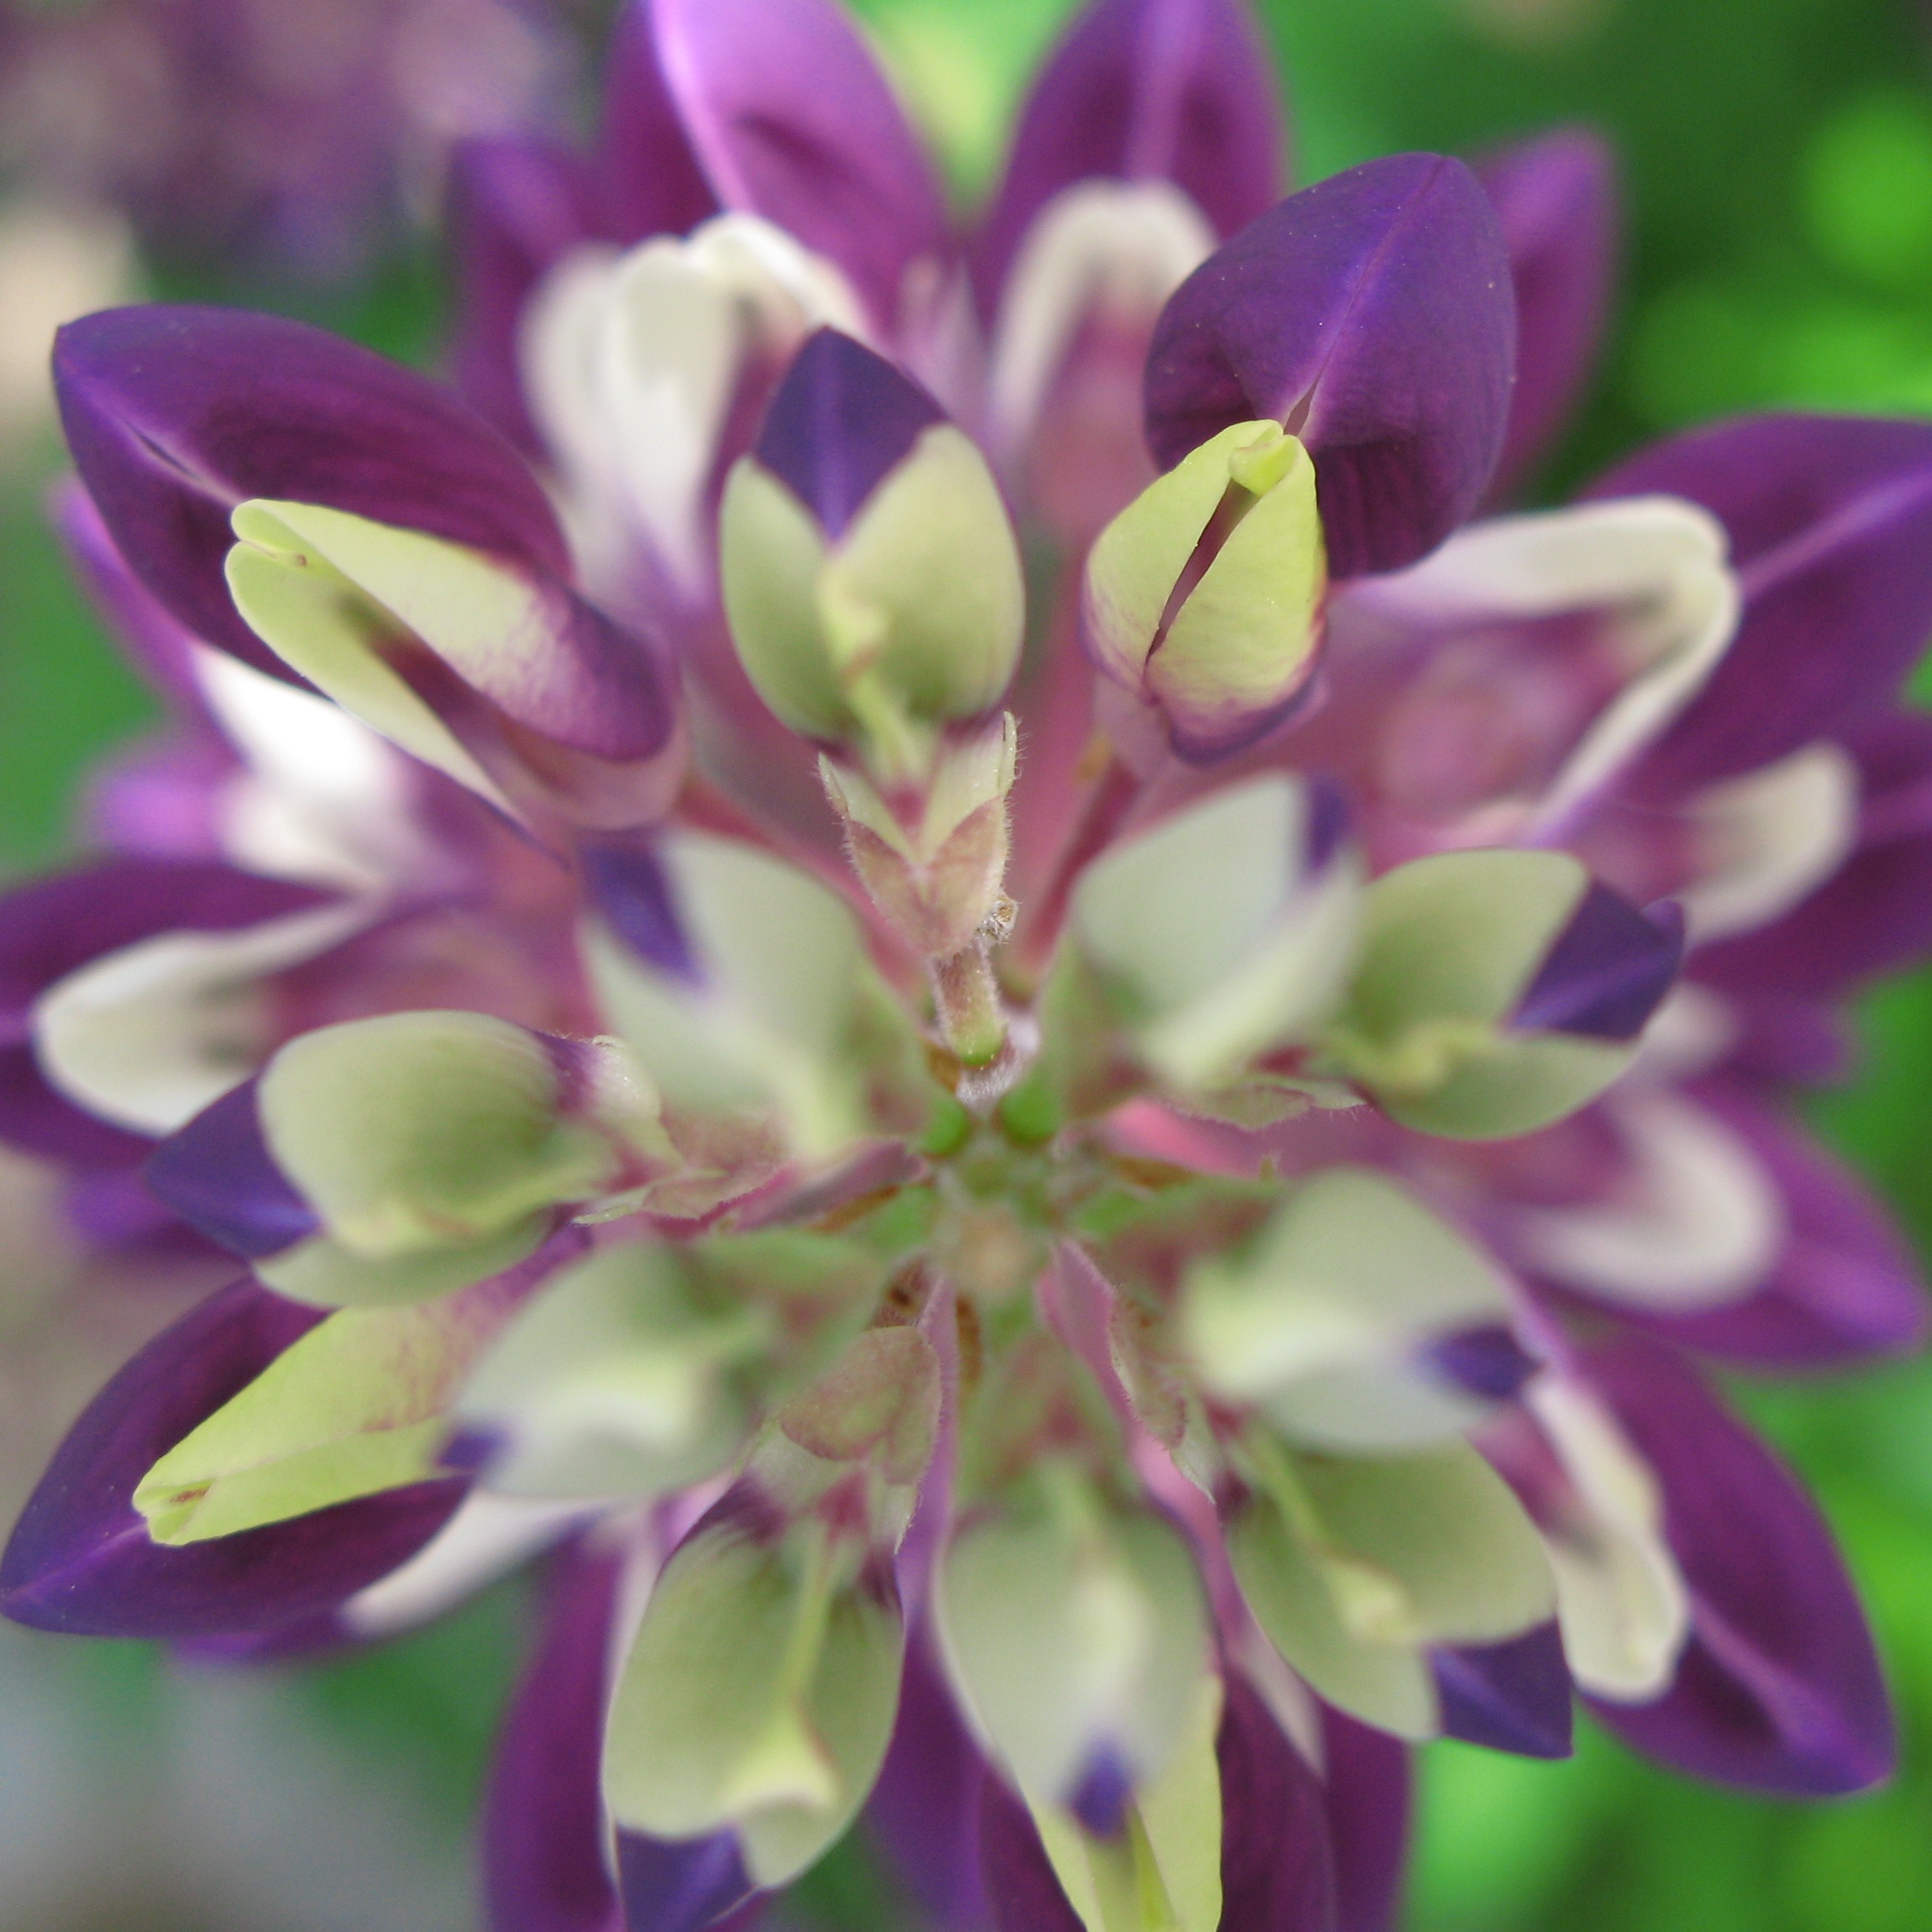
blossom, plant, flower, petal, high, herb, botany, flora, wildflower, cool image, hires, flowerpicturesnolimits, hi, res, g7, macro photography, flowering plant, land plant